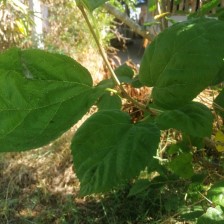
Variety: BlackAustralia